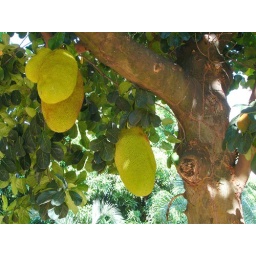
These fruit called &amp;quot;Jaca&amp;quot; really are the size of watermellon and grow on large trees here in Brazil.